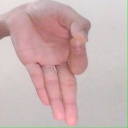
अक्षर: ज्ञ